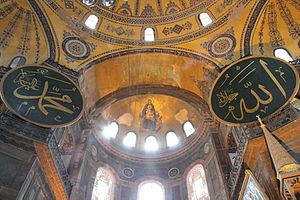
Une formule d'eulogie en islam est une phrase de louange ou de bénédiction que les musulmans pieux ont pris l'habitude de prononcer ou d'écrire après le nom d'Allah, de ses prophètes, en particulier Mahomet et d'autres personnages importants de l'islam.
Sainte-Sophie est un grand lieu de culte à Istanbul, situé sur le côté ouest du Bosphore. À l'origine une basilique chrétienne de Constantinople, elle est construite dans un premier temps au IVᵉ siècle, puis reconstruite bien plus grande au VIᵉ siècle, sous l'empereur byzantin Justinien, où elle acquit sa forme actuelle. Ayant remplacé Sainte-Irène comme siège du patriarche de Constantinople, elle devient mosquée au XVᵉ siècle sous Mehmet II. En 1934, elle perd son statut de lieu de culte pour devenir un musée, sur décision de Mustafa Kemal Atatürk. Sainte-Sophie reprend son statut de mosquée en 2020 sur décision de Recep Tayyip Erdoğan.